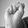
ASL letter: S